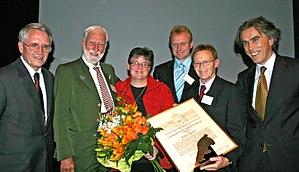
Le prix Egon Ranshofen-Wertheimer fut fondé à Braunau am Inn par l’Association de l’histoire contemporaine, début 2007. Dʳ Egon Ranshofen-Wertheimer était journaliste, scientifique politique et diplomate. Le prix sera décerné à des « nouveaux Autrichiens » s’étant engagés de manière notable pour l’Autriche.
Gerhard Skiba est un homme politique autrichien du SPÖ qui fut élu maire de la ville de Braunau am Inn en 1989, Il est maire de Braunau am Inn de 1989 à 2010.